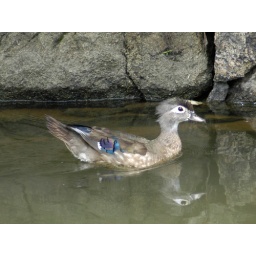
A female wood duck swimming along a stone wall in a canal near the James River.